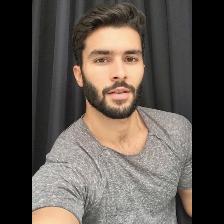
Label: Human